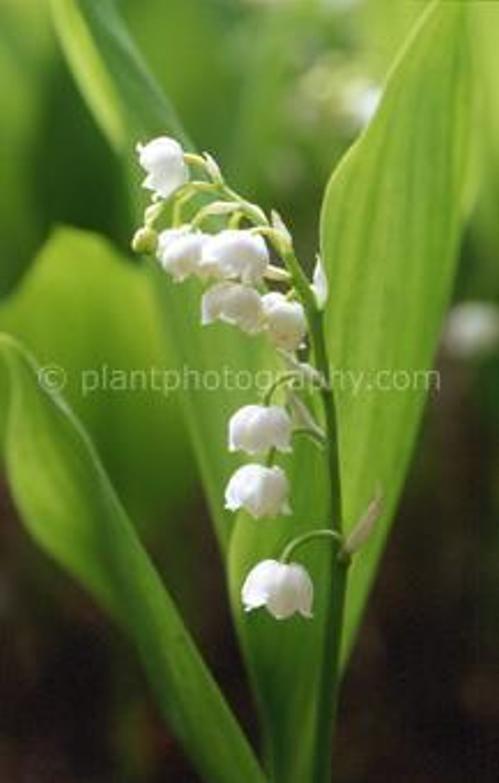
Flower: Lilyvalley